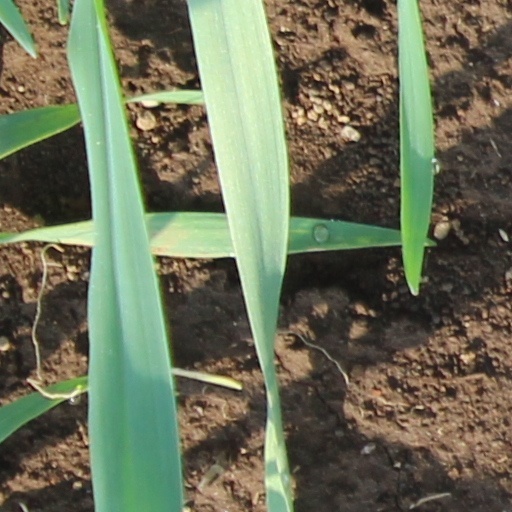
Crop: wheat